Battle of Lake Okeechobee

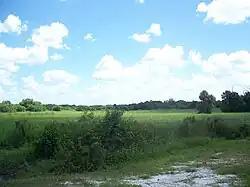
Okeechobee Battlefield in 2010

The National Trust for Historic Preservation named the site on a list of "America's Most Endangered Historic Places 2000". The state of Florida spent $3.2 million for a park. An annual battle reenactment is held to raise money for the State park.